Kaarina Goldberg

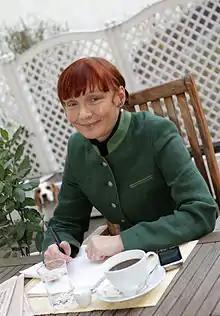
Kaarina Goldberg

Kaarina Goldberg (born January 28, 1956) is a Finnish author and journalist who lives in Vienna. She is best known for her children's books "Petokylän Ilona Ilves", "Rämäpäinen robotti" and her comic strip "Senni ja Safira" in the Finnish newspaper "Eläkeläiset". She is also a columnist for the Finnish gastronomy magazine "Teema Nova".